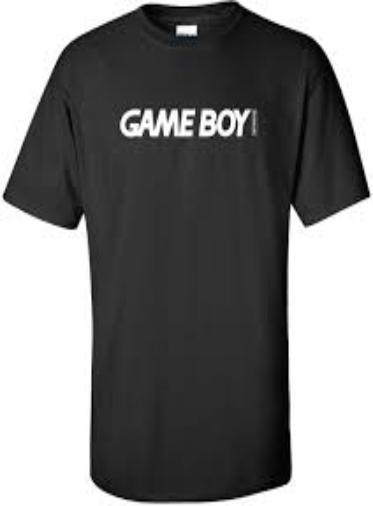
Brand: game boy
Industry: Electronic